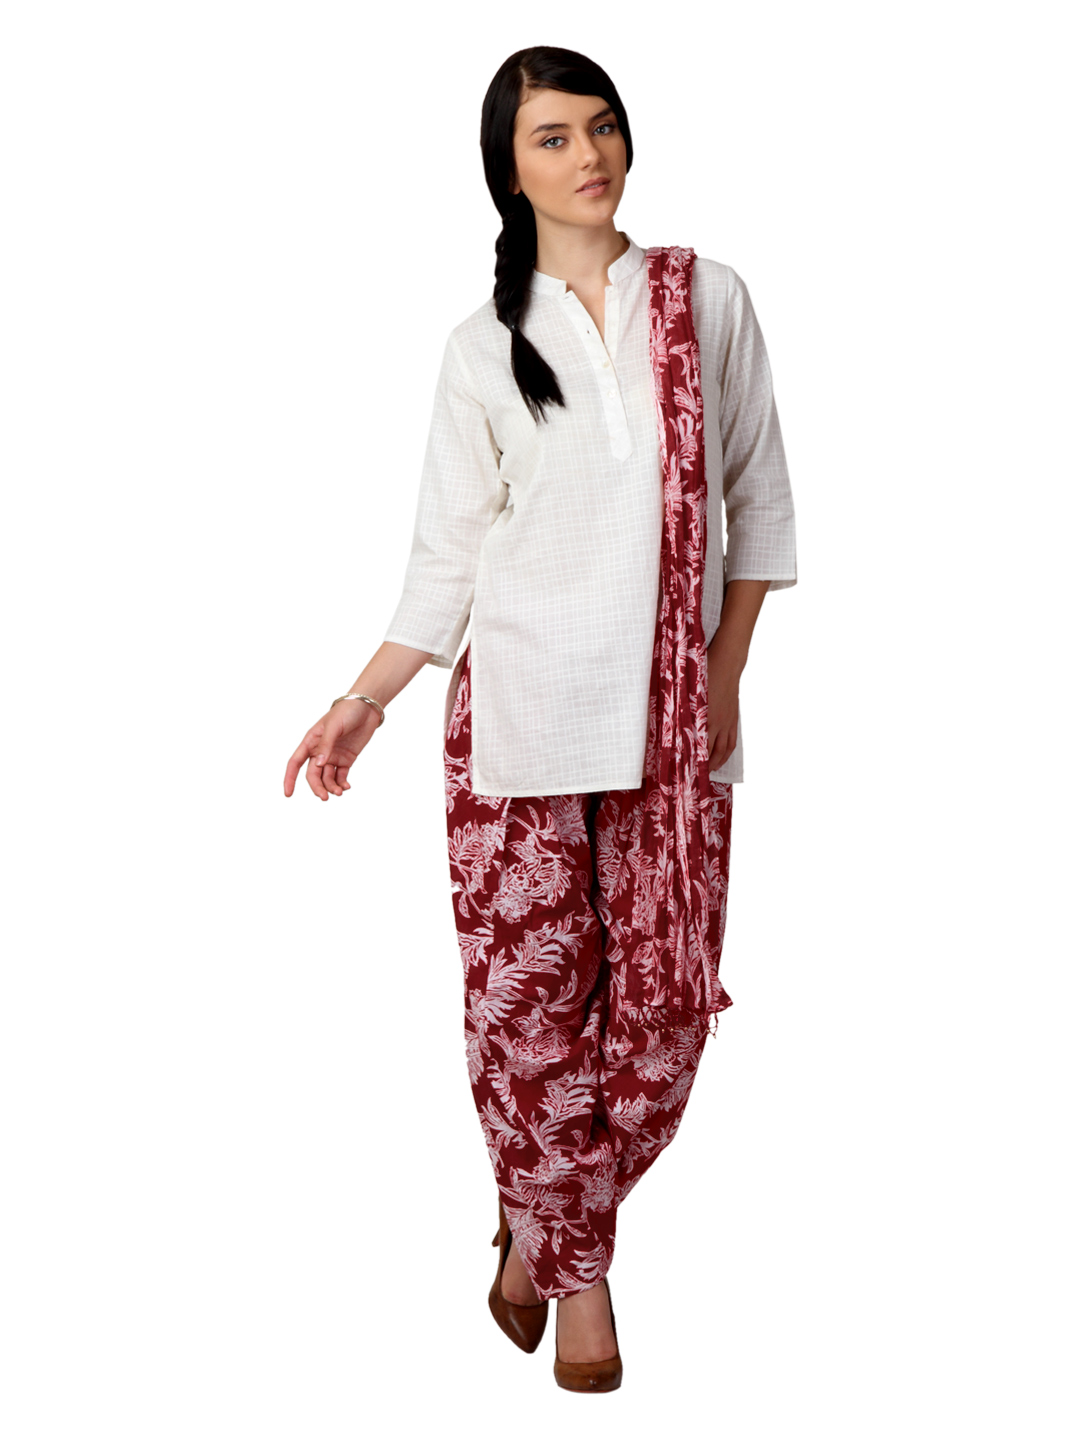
Vishudh Women Printed Red Salwar and Dupatta
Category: Apparel / Bottomwear / Salwar and Dupatta
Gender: Women
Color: Red
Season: Summer 2012
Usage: Ethnic